Jadunath Singh

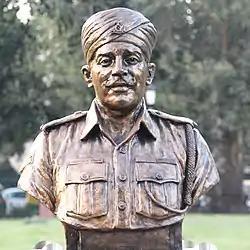
Singh's statue at "Param Yodha Sthal", National War Memorial, New Delhi

During the Second World War, Singh enlisted in the 7th Rajput Regiment of the British Indian Army, on 21 November 1941 at Fatehgarh Regimental Centre. On completing his training, Singh was posted to the regiment's 1st Battalion. During late 1942, the battalion was deployed to the Arakan Province during the Burma campaign, where they fought against the Japanese. The battalion was part of the 47th Indian Infantry Brigade, assigned to the 14th Indian Infantry Division. It fought actions around the Mayu Range in late 1942 and early 1943, advancing up the Mayu Peninsula towards Donbaik as part of an operation to recapture Akyab Island. Although the Rajputs were held up around the cluster of villages called Kondan in December 1942, the advance slowly continued towards Donbaik. It was there, where the brigade's attack ground to a halt and they were subsequently relieved by the 55th Indian Infantry Brigade in early February 1943. In early April, the Japanese counterattacked. The 47th Brigade became cut off around Indan and eventually split off into small groups to fight their way back to Allied lines. The surviving members of the brigade returned to India. In 1945, Singh's battalion was assigned to the 2nd Indian Infantry Brigade and took over the defence of the Andaman and Nicobar Islands. The islands had been partially occupied by the Japanese forces, which surrendered on 7 October 1945. After returning to India, Singh was promoted to the rank of Naik (corporal). After the partition, the 7th Rajput Regiment was assigned to the Indian Army. Singh remained with the newly raised Indian regiment, continuing to serve in its 1st Battalion.